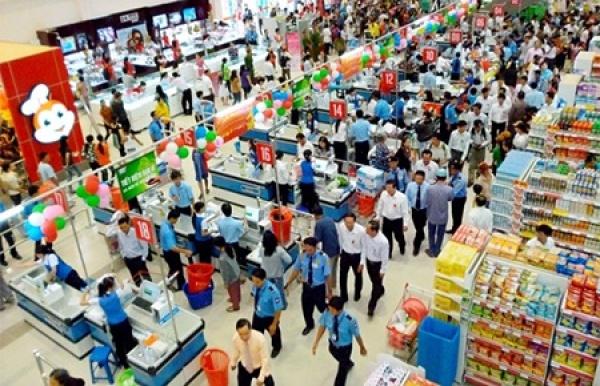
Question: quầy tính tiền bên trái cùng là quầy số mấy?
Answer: quầy tính tiền bên trái cùng là quầy số 18